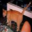
Label: cat